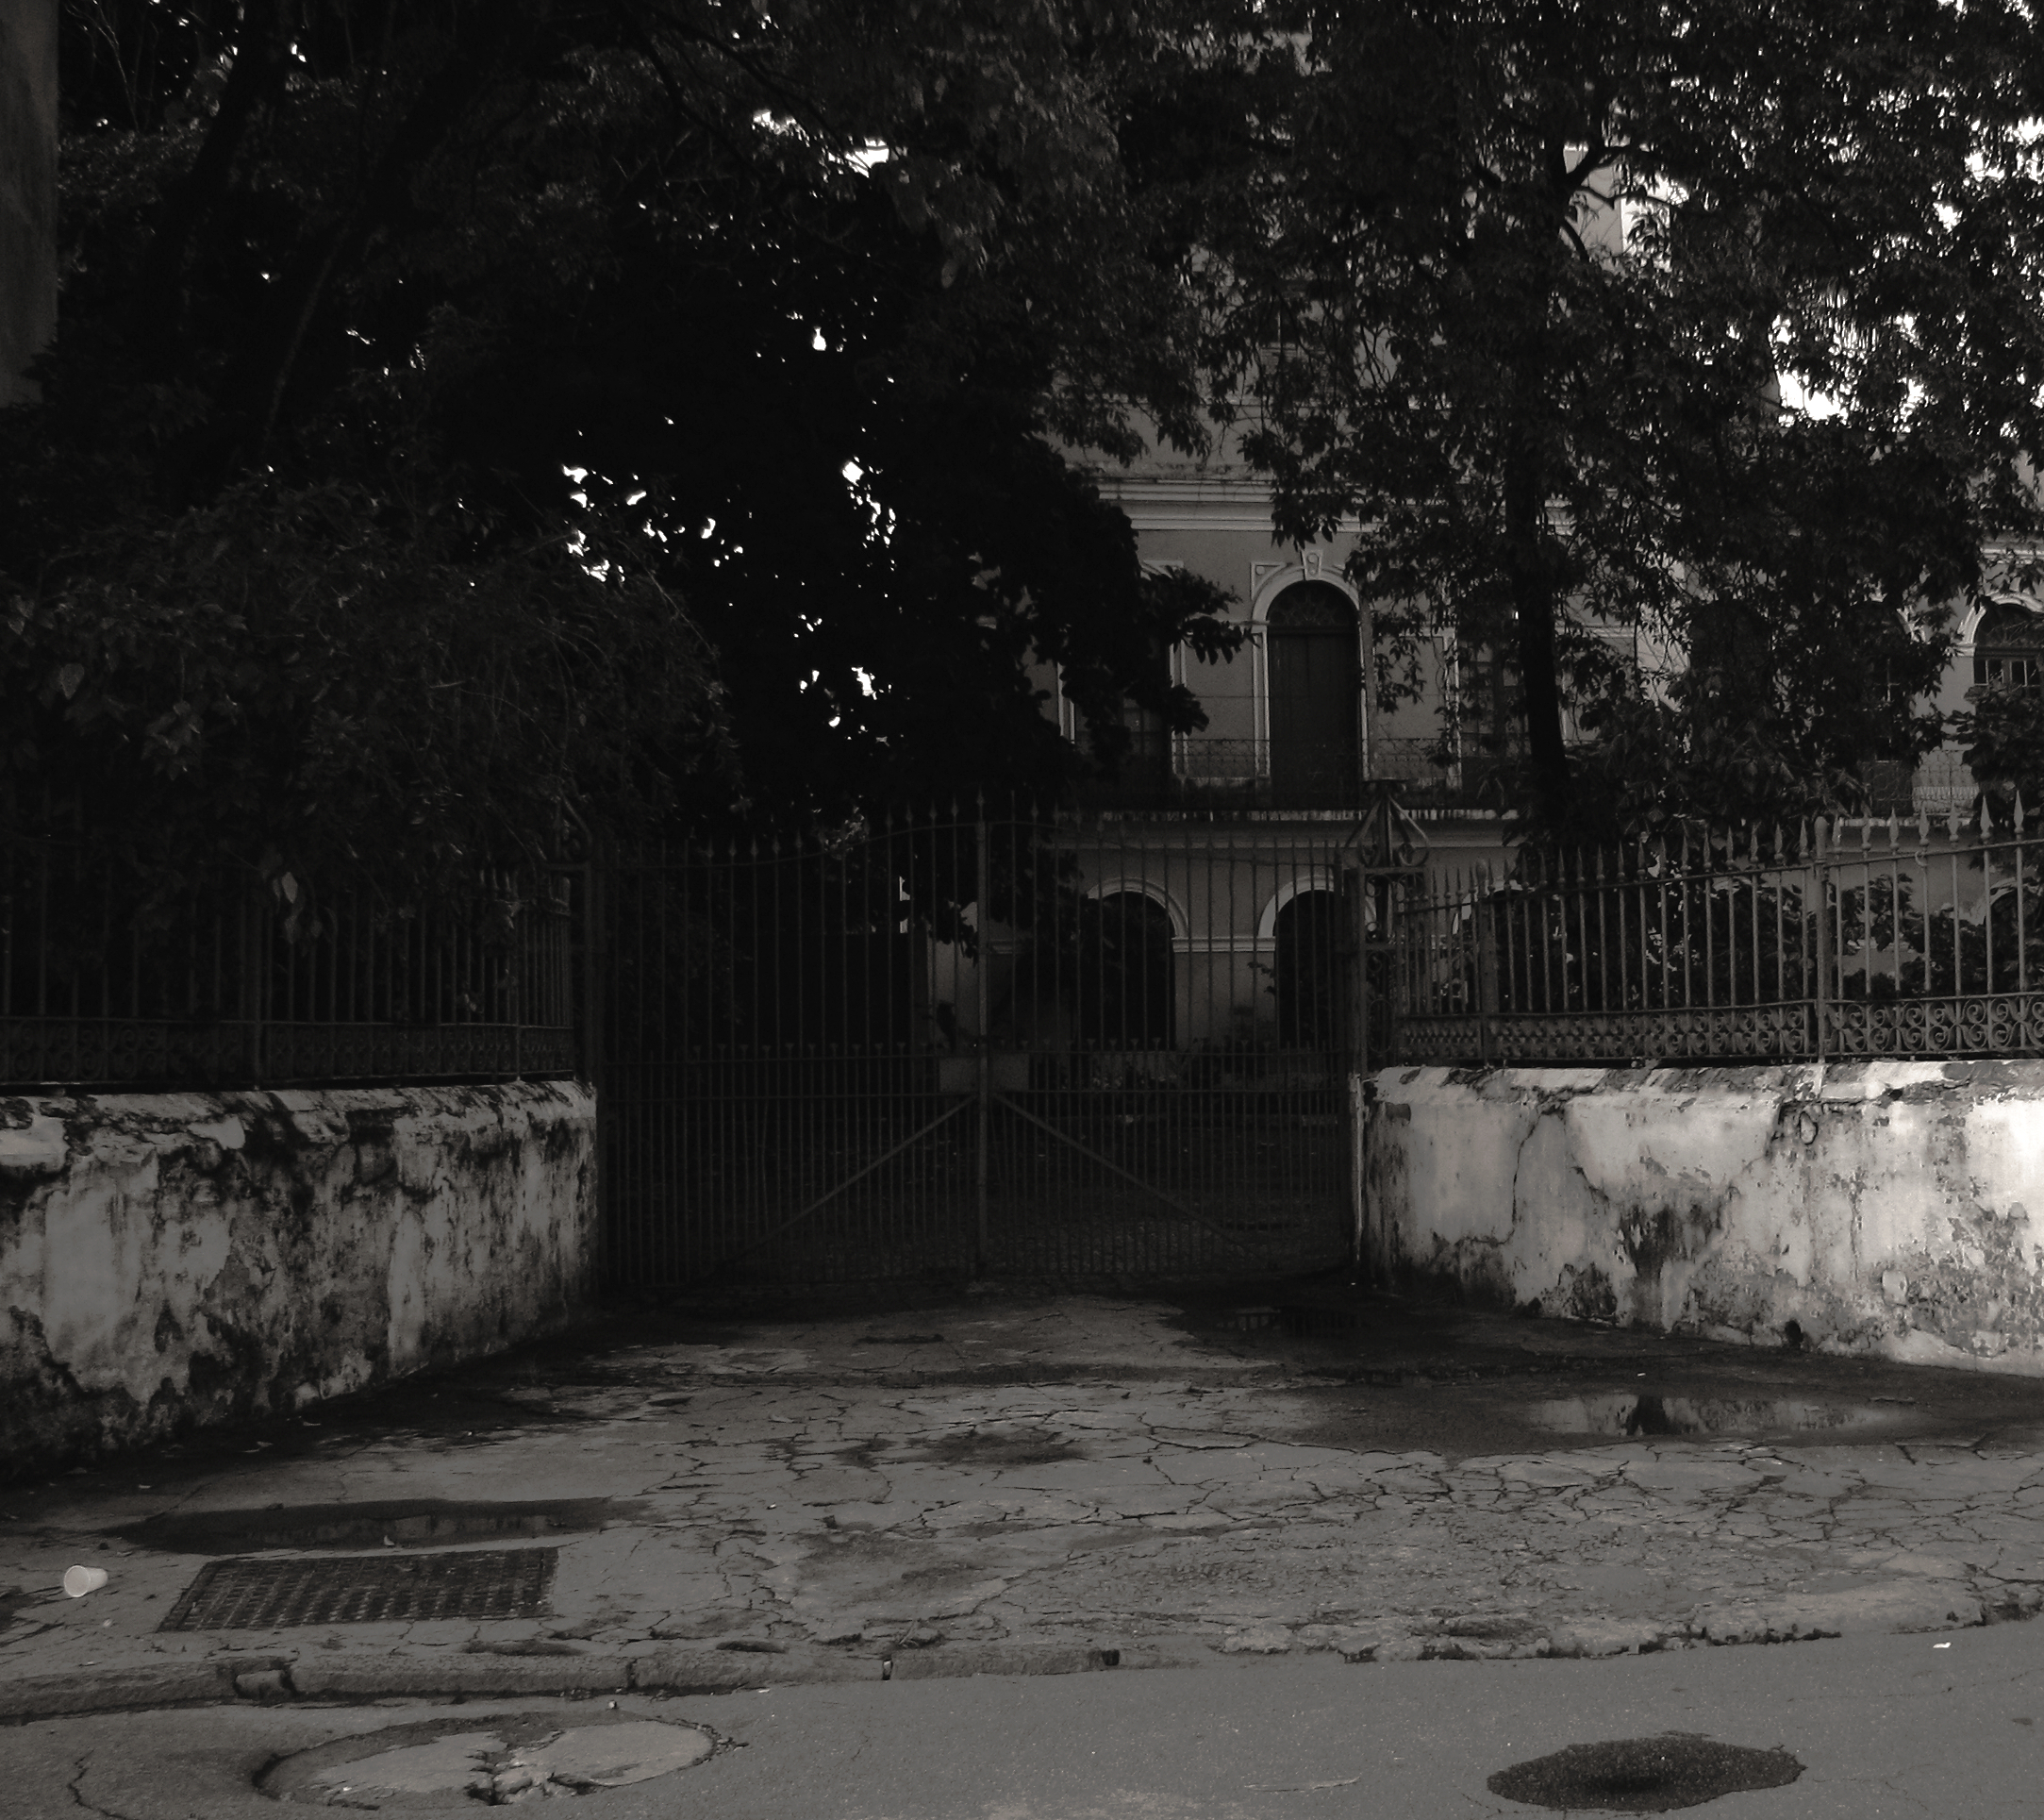
snow, winter, black and white, street, night, house, weather, darkness, black, monochrome, colgio, recife, pernambuco, jesuits, nobrega, jesutas, urban area, monochrome photography